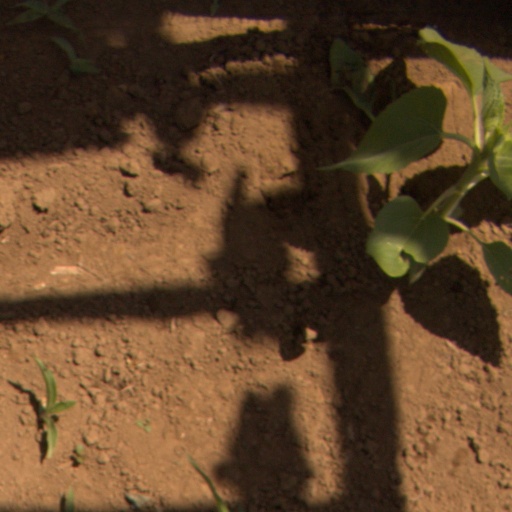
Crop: Jerusalem artichoke